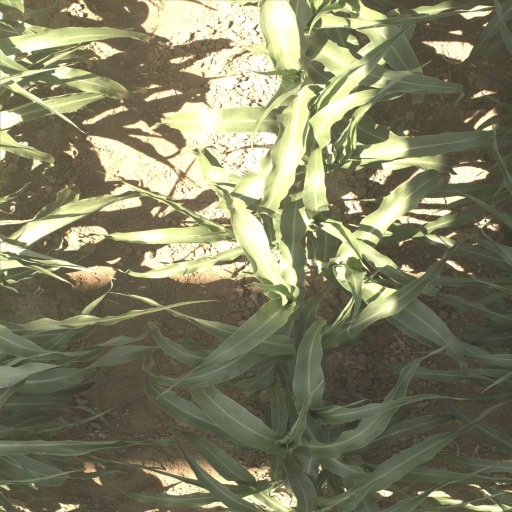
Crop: sorghum